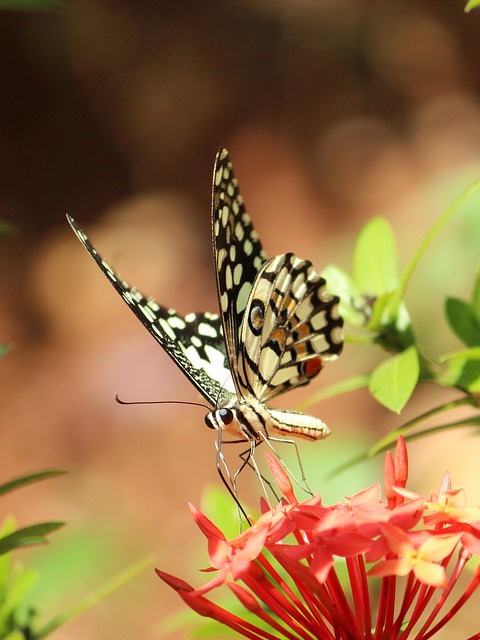
Label: farfalla